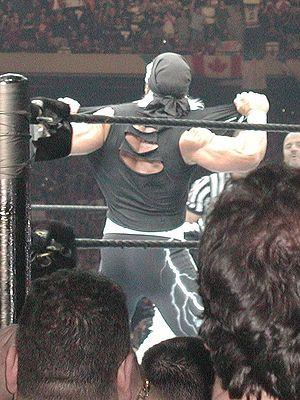
Terry Gene Bollea, plus connu sous le nom d'Hulk Hogan, est un catcheur, acteur et musicien américain. Il travaille actuellement à la World Wrestling Federation\Entertainment en tant qu'ambassadeur.